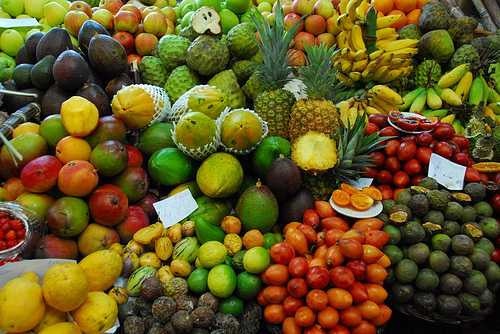
Label: Pineapple